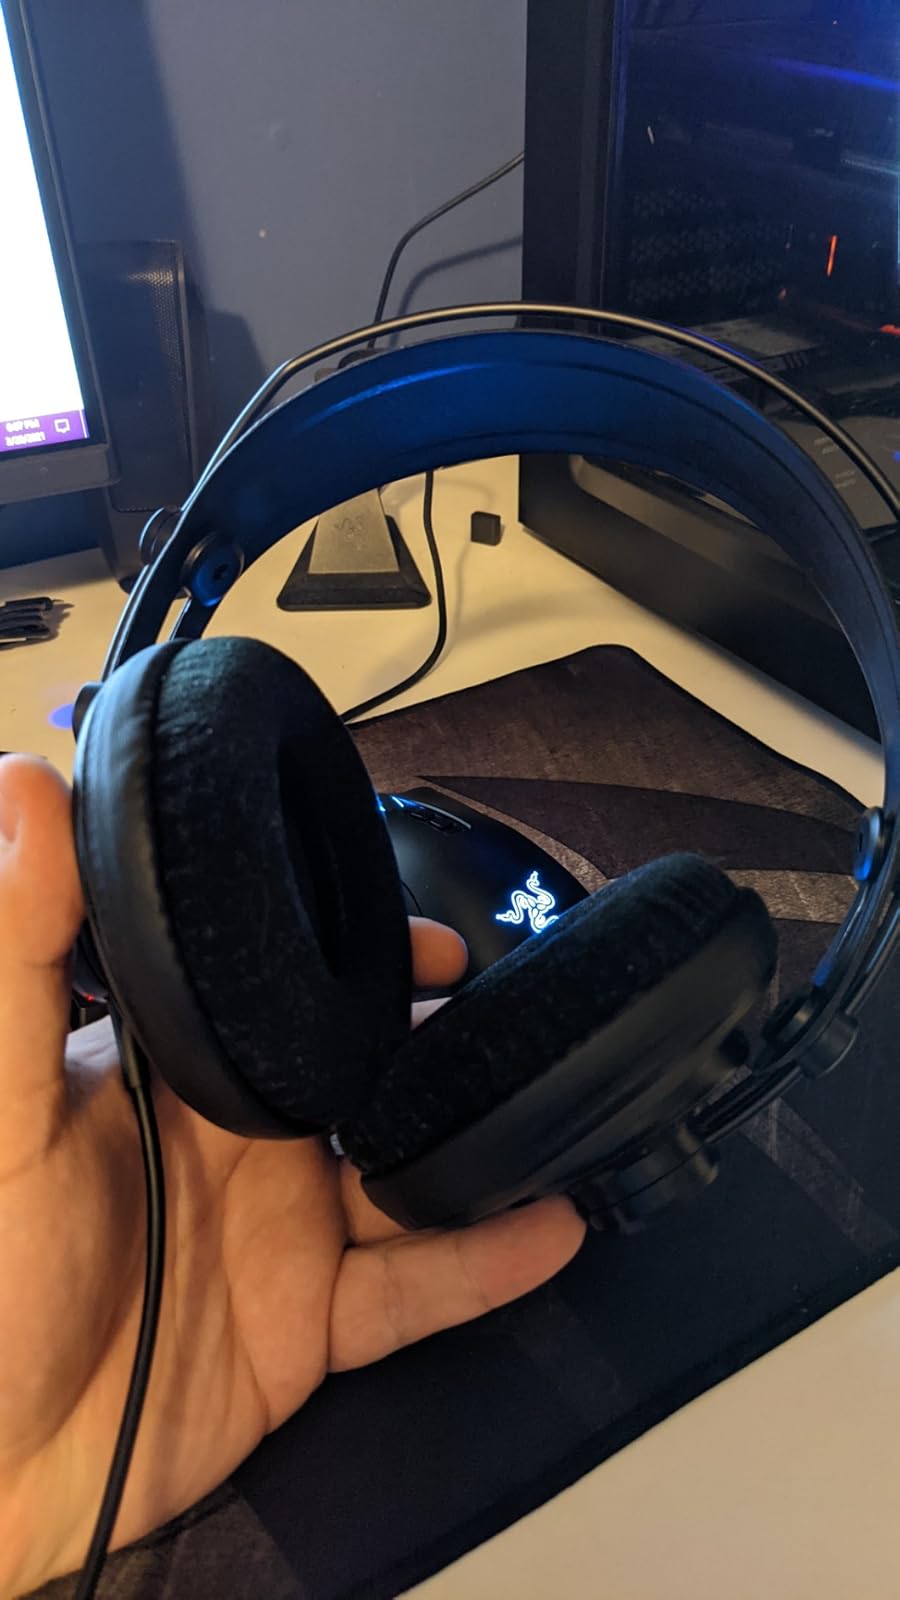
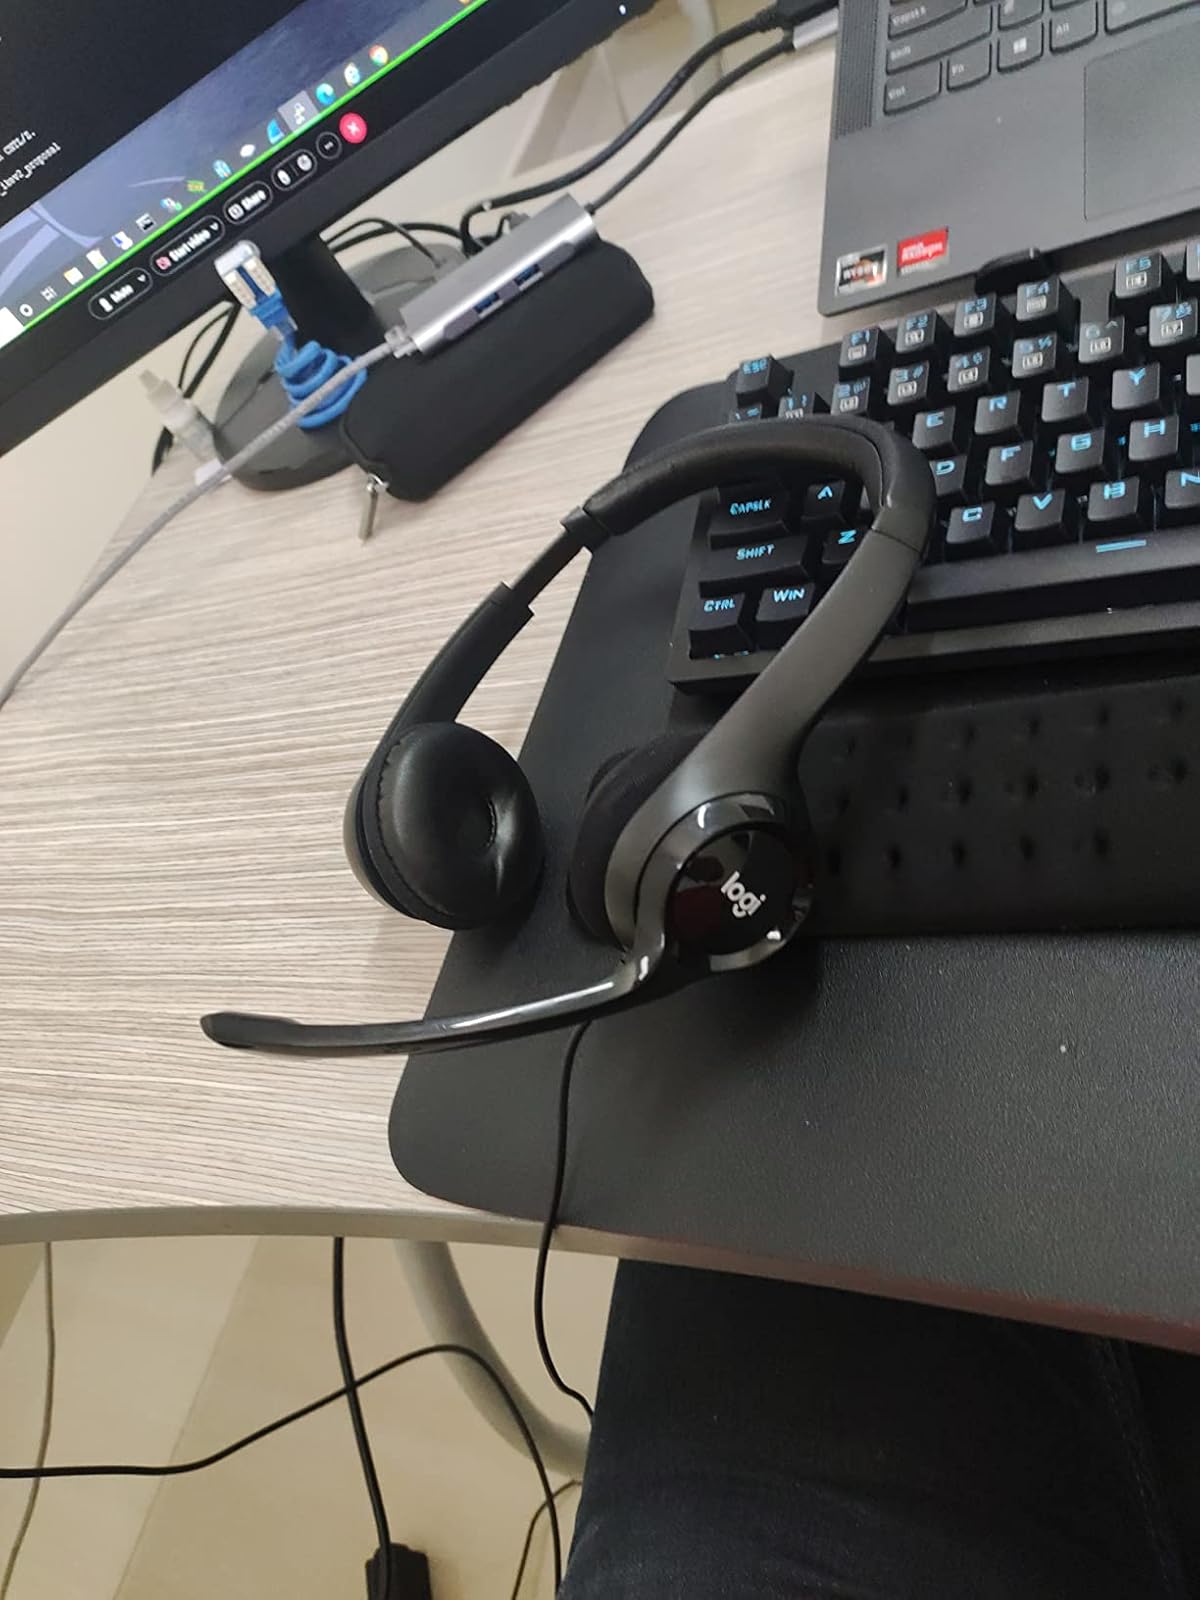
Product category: headphones
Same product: no